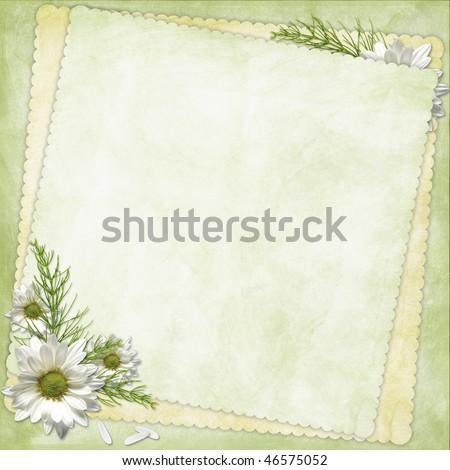
card for the holiday with flowers on the abstract background